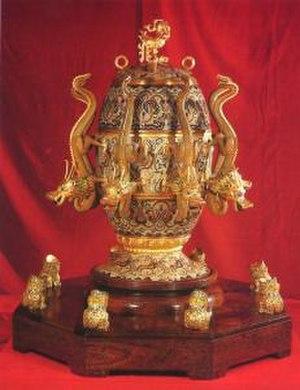
Le mot crapaud est un nom vernaculaire ambigu qui est donné en français à plus de 500 différentes espèces d'amphibiens anoures, les Bufonidae et notamment parmi eux, les représentants du genre Bufo, genre le mieux représenté sur la planète avec plus de 250 espèces.